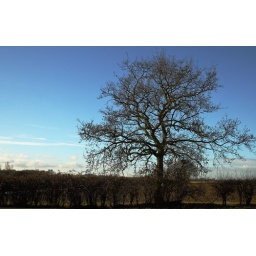
I thought this tree looked really nice against the blue winter sky